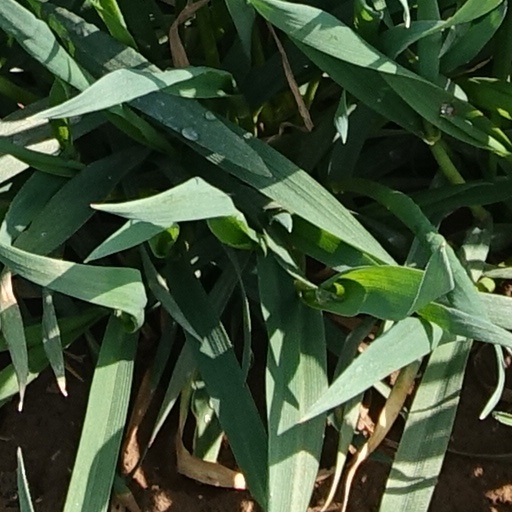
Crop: wheat